Wysin

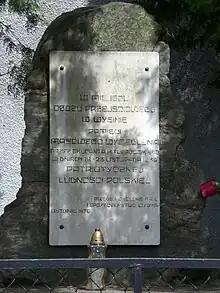
Memorial plaque at the former Nazi German transit camp for Poles

Human settlement dates back to prehistoric times. There are two archaeological sites from the Iron Age: a cemetery in the village, and a former settlement near the village.